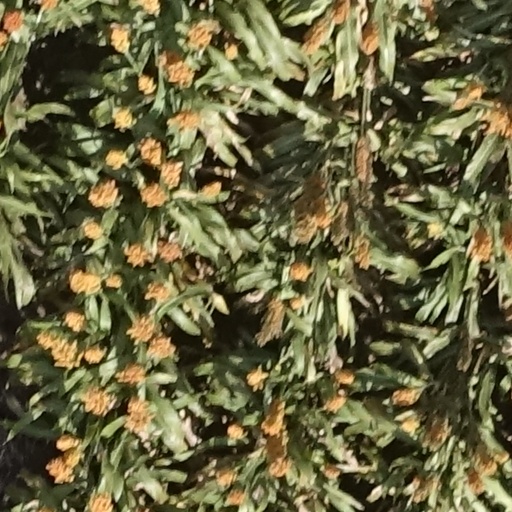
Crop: sorghum